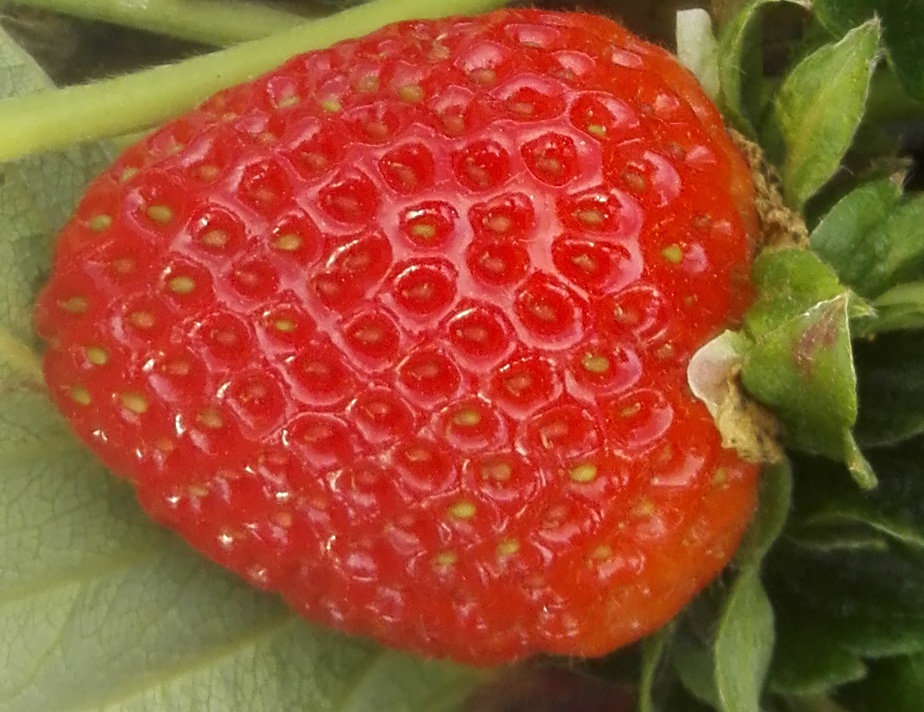
Label: Strawberry